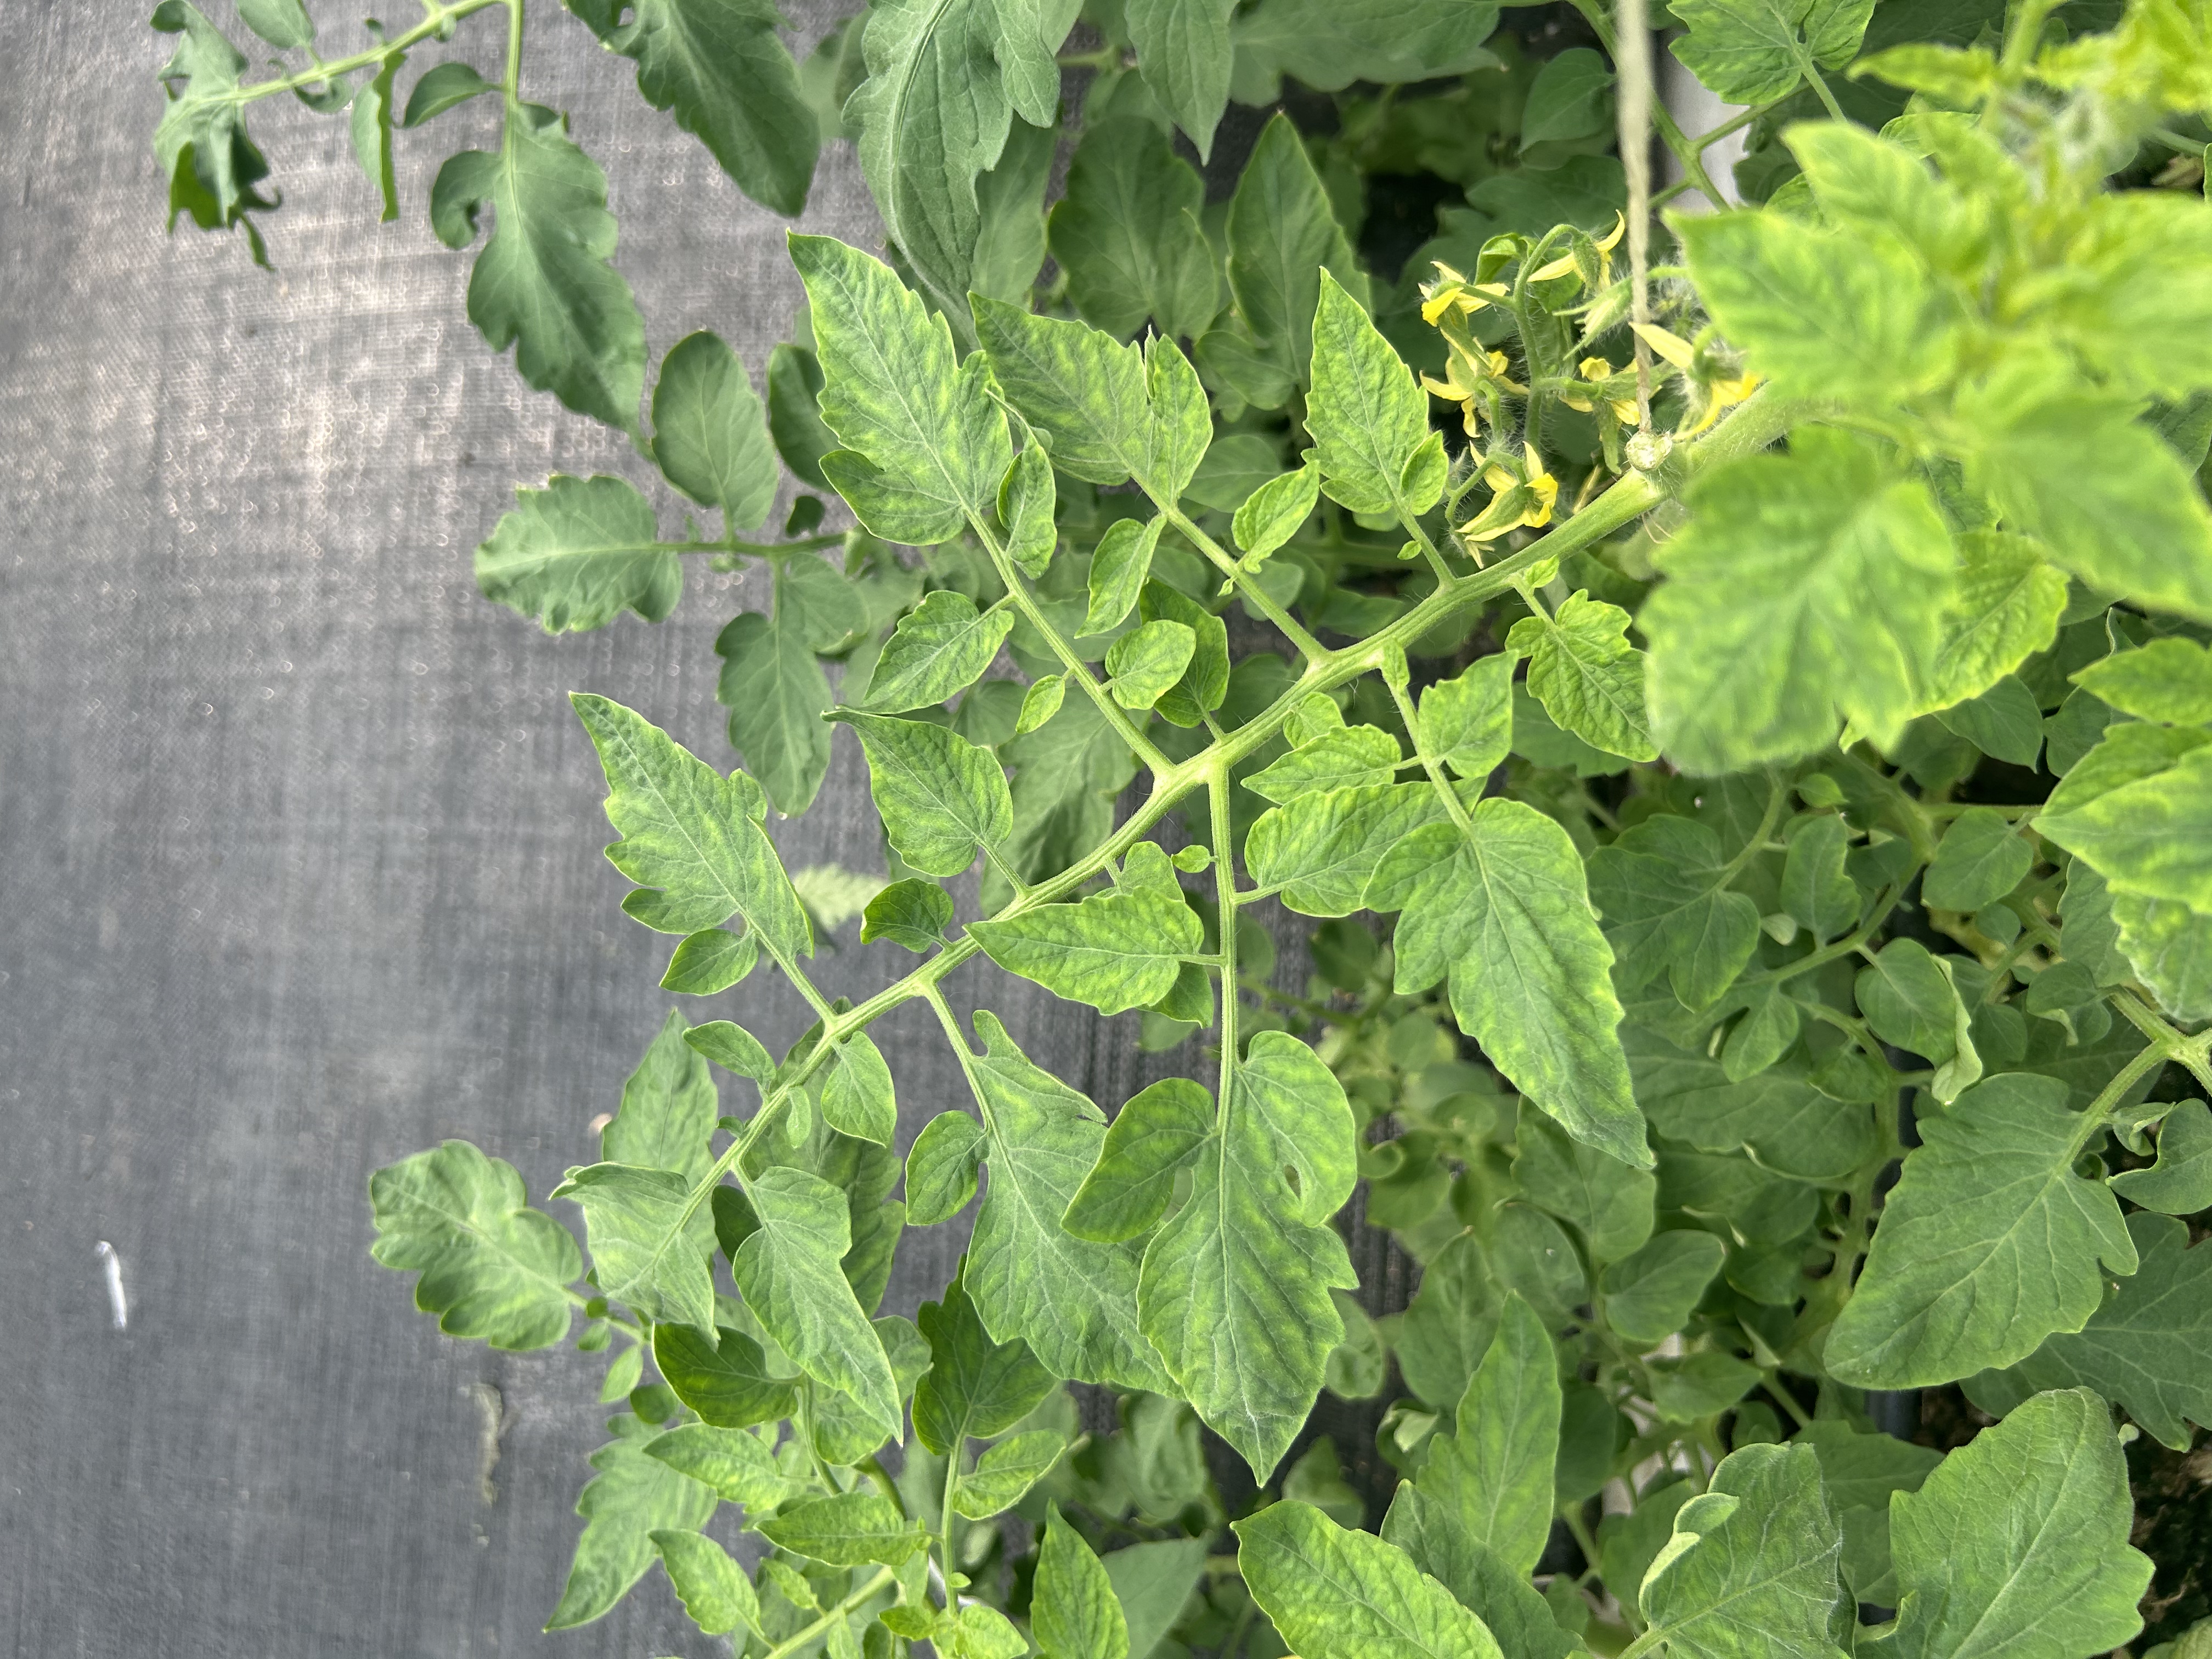
Disease: Viral